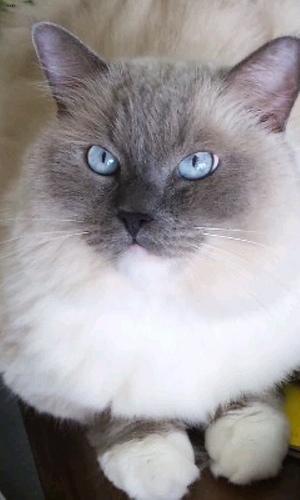
Breed: Ragdoll